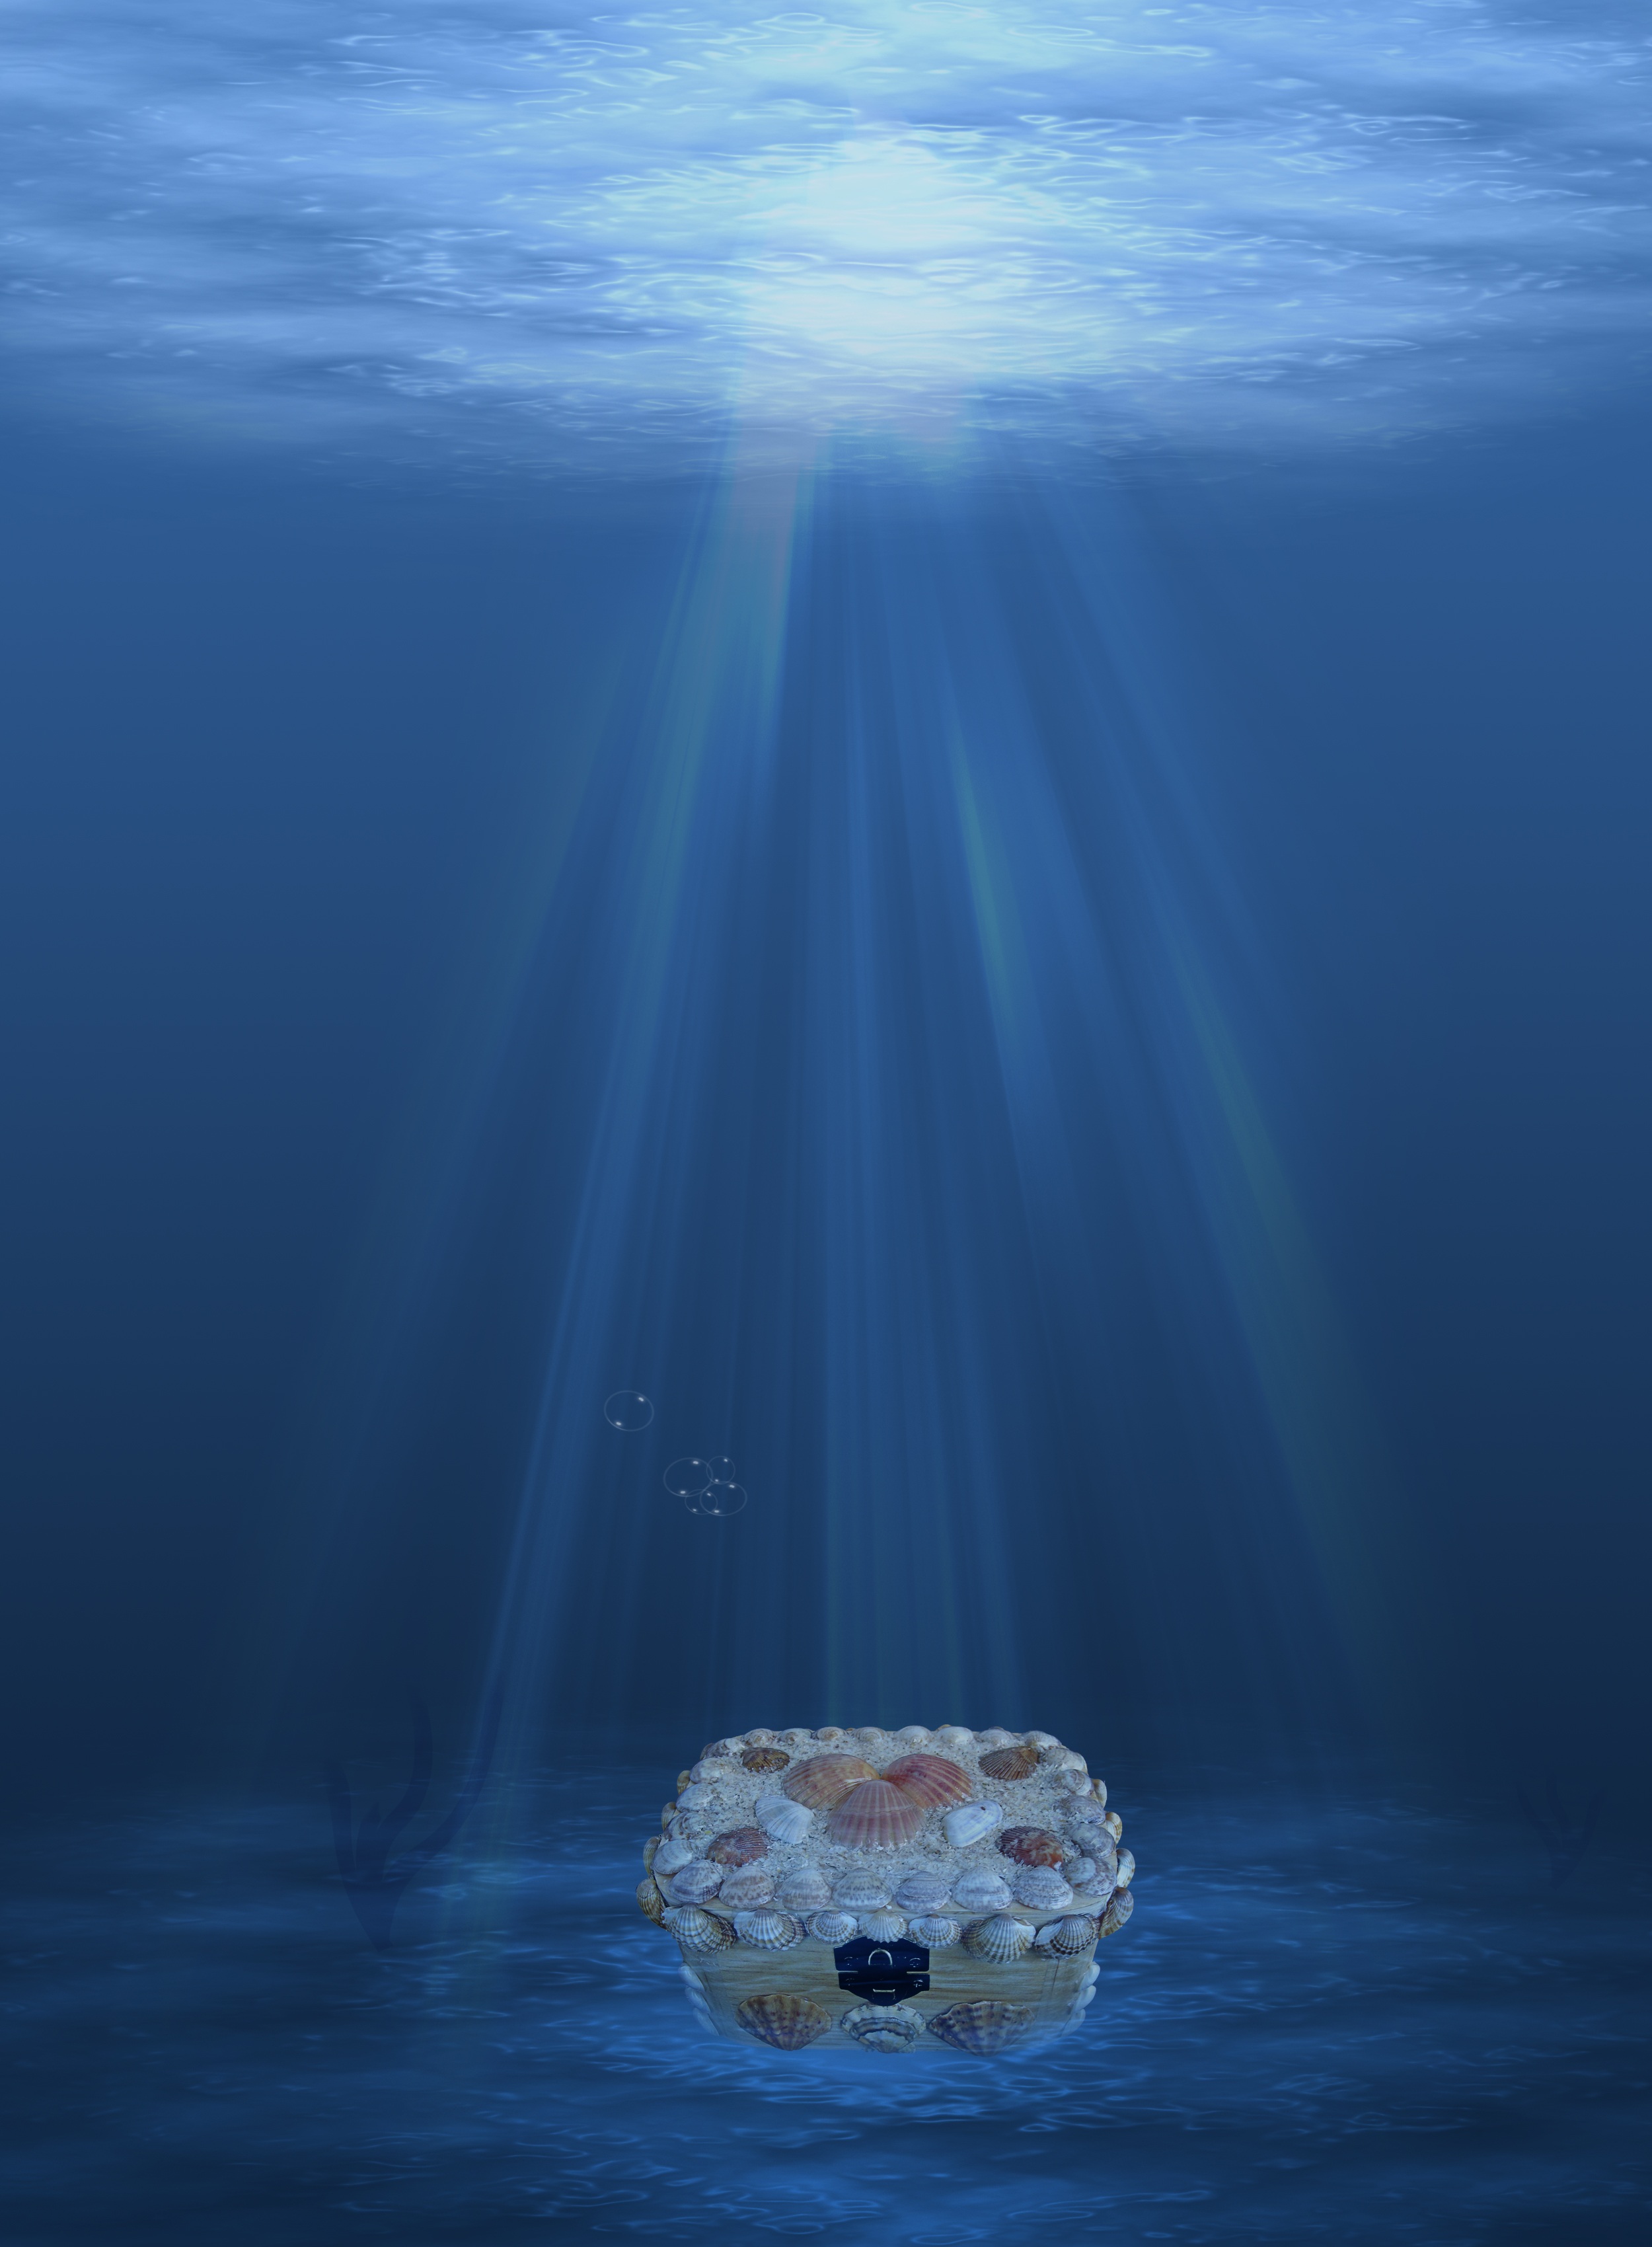
sea, coast, water, ocean, horizon, sunlight, wave, atmosphere, underwater, ice, reflection, blue, background, crafts, marine, arctic ocean, atmospheric phenomenon, wind wave, creative photo